Sky position (RA, Dec in degrees): 335.676, 1.198
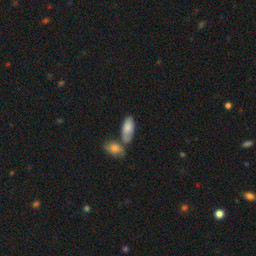
Galaxy morphology: Merging Galaxies